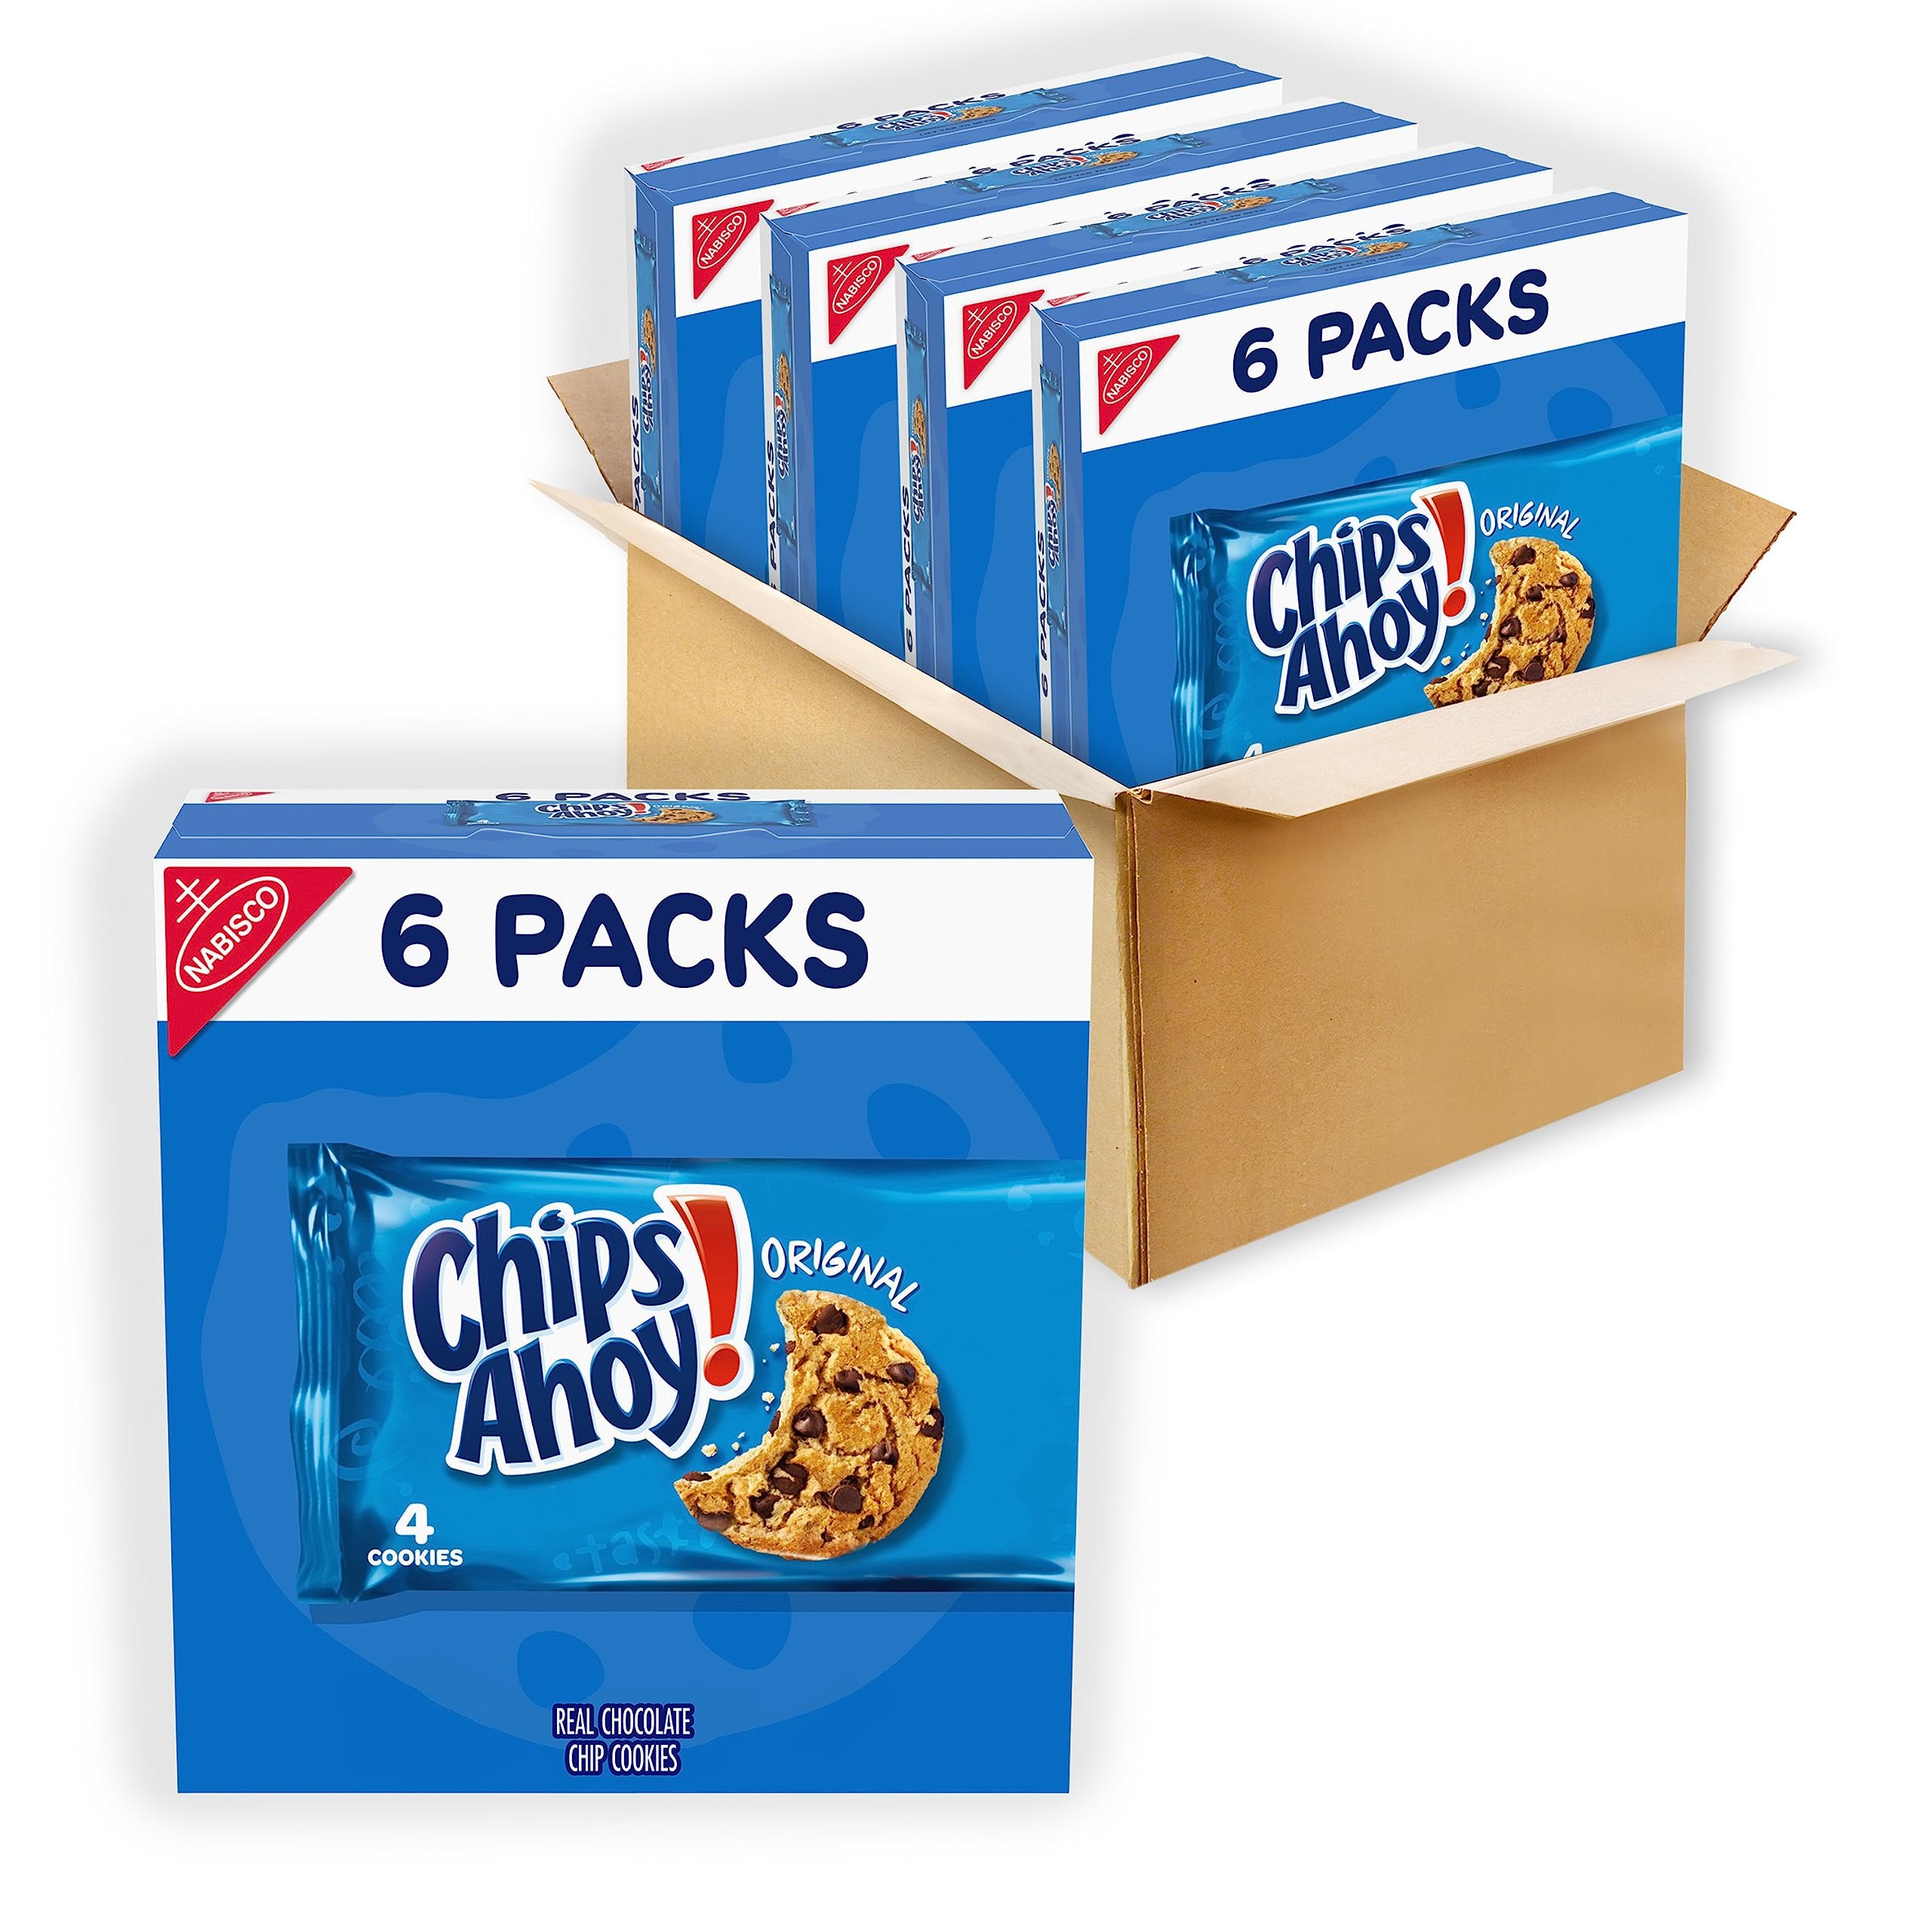
Item Name: CHIPS AHOY! Original Chocolate Chip Cookies, 24 Total Snack Packs, 4 Boxes (4 Cookies Per Pack)
Bullet Point 1: 24 - 1.55 oz snack packs of CHIPS AHOY! Original Chocolate Chip Cookies (4 cookies per pack, 6 packs per box, 4 boxes total)
Bullet Point 2: Each individually wrapped cookie pack contains 4 chocolate chip cookies. Grab a few crispy cookies as a sweet snack or share them with loved ones!
Bullet Point 3: CHIPS AHOY! delivers the sweet, delicious cookie taste that America has loved since 1963
Bullet Point 4: These cookie packs make great party favors or simple pantry snacks for sweet occasions. They’re also great for snack gift baskets and college snack care packages
Bullet Point 5: Your pantry will be ready for movie nights, road trips, post-lunch snacks, and more with packs of CHIPS AHOY! cookies
Value: 37.2
Unit: Ounce

Price: 12.89